Ingmar Weber

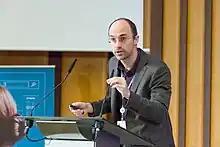
Weber speaking at the ITU AI for Good Global Summit 2018

Ingmar Weber is a German computer scientist known for his research on Computational Social Science in which he uses online data to study population behavior. He was the Research Director for Social Computing at the Qatar Computing Research Institute, and is a Professor at Saarland University. He serves as editor-in-chief for EPJ Data Science. Previously, he served as editor-in-chief for the International Conference on Web and Social Media. Weber is also an ACM Distinguished Member, as well as an ACM Distinguished Speaker. Weber's research has been widely covered in the media.